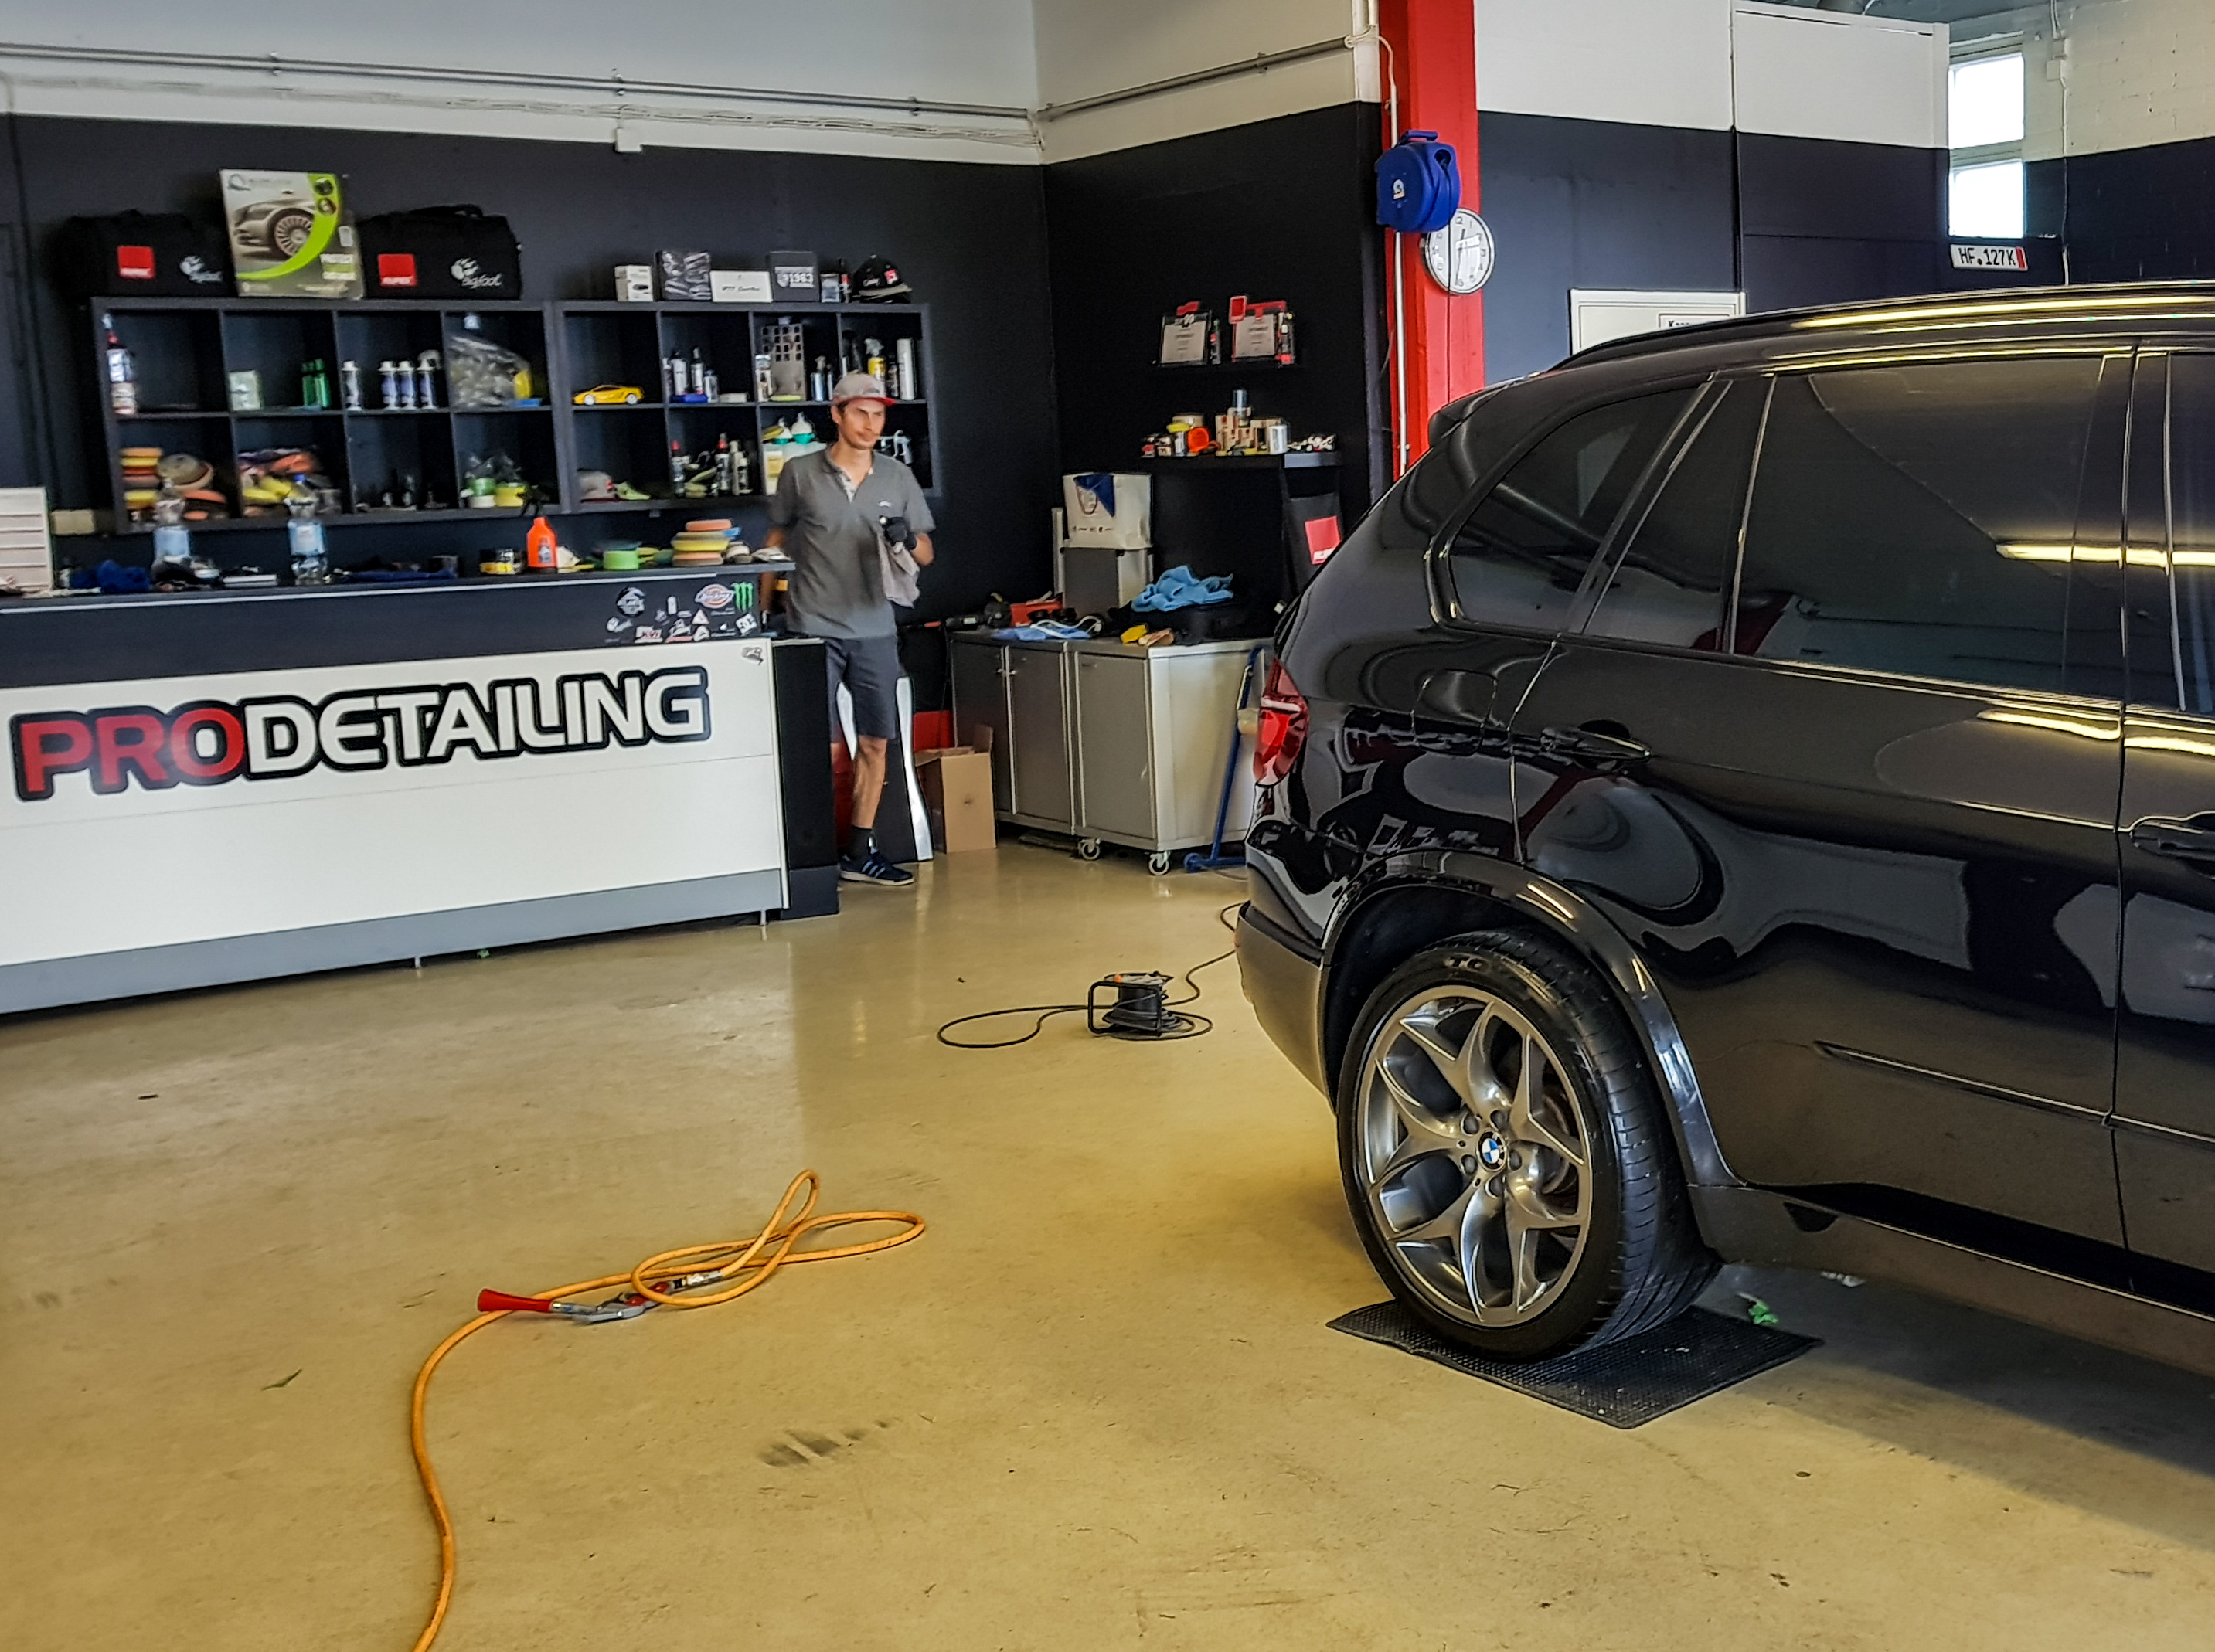
technology, car, wheel, vehicle, machine, tire, motor vehicle, bumper, rim, bmw, minivan, auto part, sport utility vehicle, automotive exterior, compact car, automotive design, luxury vehicle, automotive tire, family car, crossover suv, automobile repair shop, vehicle door, automotive wheel system